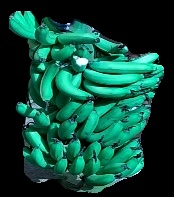
Variety: pachbale
Grade: grade3